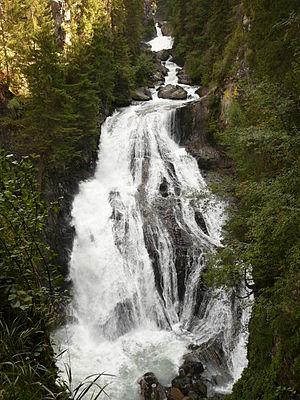
Les cascades de Riva, également connues sous le nom de Cascades de Campo Tures, sont situées dans le Tyrol du Sud, à proximité de Campo Tures.